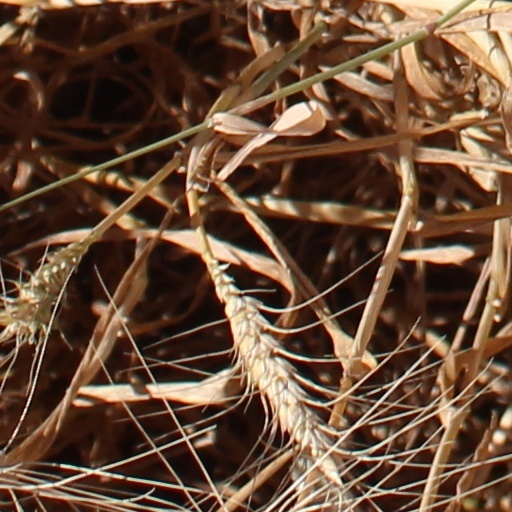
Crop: wheat